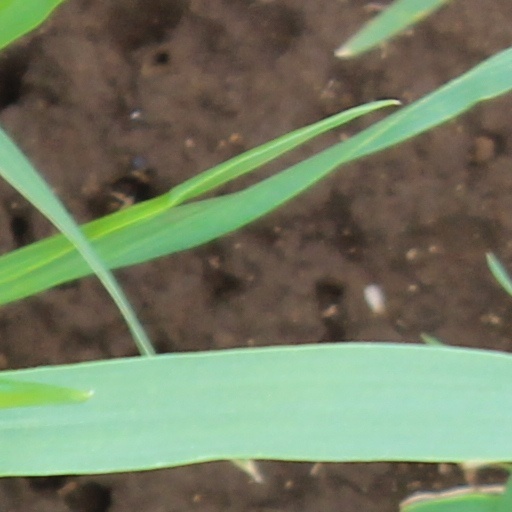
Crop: wheat